Volubilis

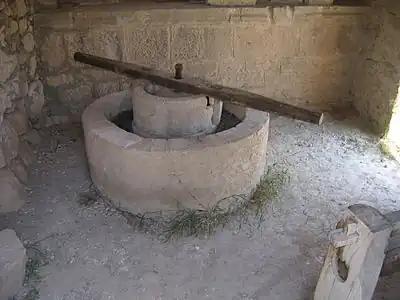
A reconstructed Roman olive press in Volubilis

During Roman times, Volubilis was a major producer of olive oil. The remains of buildings dedicated to olive pressing are still readily visible, as are the remains of the original presses and olive mills. One such building has been reconstructed with a full-size replica of a Roman olive press. Olive oil was central to the life of the city, as it was not just a foodstuff but was also used for lamps, bathing and medicines, while the pressed olives were fed to animals or dried out and used as fuel for the bathhouses. For this reason, even some of the grandest mansions had their own olive presses. Fifty-eight oil-pressing complexes have so far been discovered in Volubilis. They housed a standard set of elements: a mill, used to crush the olives, a decantation basin to catch the oil from pressed olives, and a press that comprised a counterweight, a "prelum" or cross-bar and the wooden supports within which the "prelum" was fixed. The olives were first crushed into a paste, then put into woven baskets that were subjected to pressing. The olive oil ran out into the decantation basin, to which water was periodically added to make the lighter oil float to the surface. This was then scooped out of the basin and poured into amphorae. There is also substantial evidence of the city being a lively commercial centre. No fewer than 121 shops have been identified so far, many of them bakeries, and judging from the number of bronzes found at the site it may also have been a centre for the production or distribution of bronze artworks.